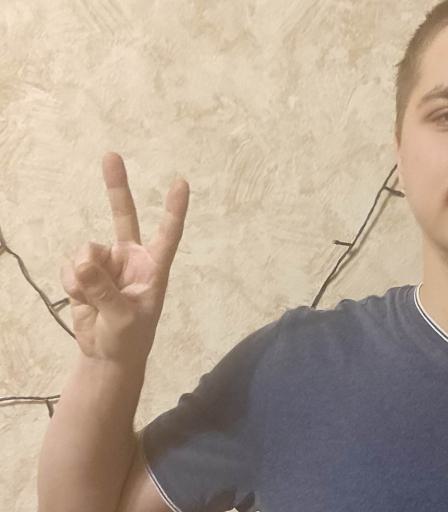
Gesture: peace